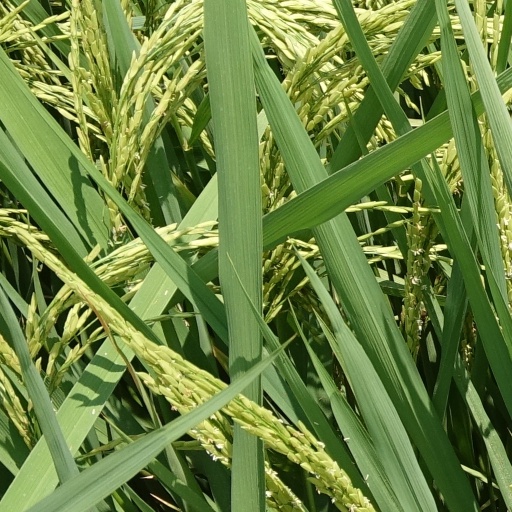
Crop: rice